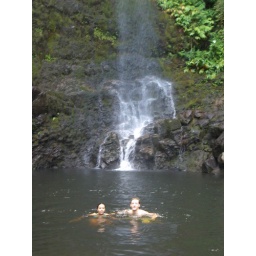
in cold river water